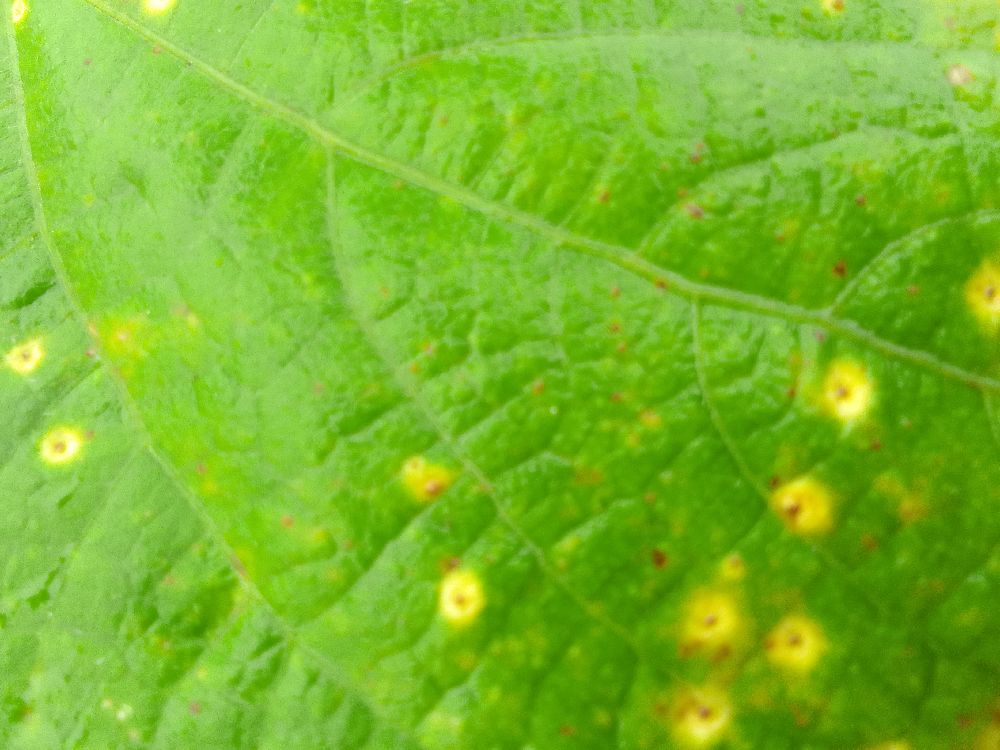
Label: rust